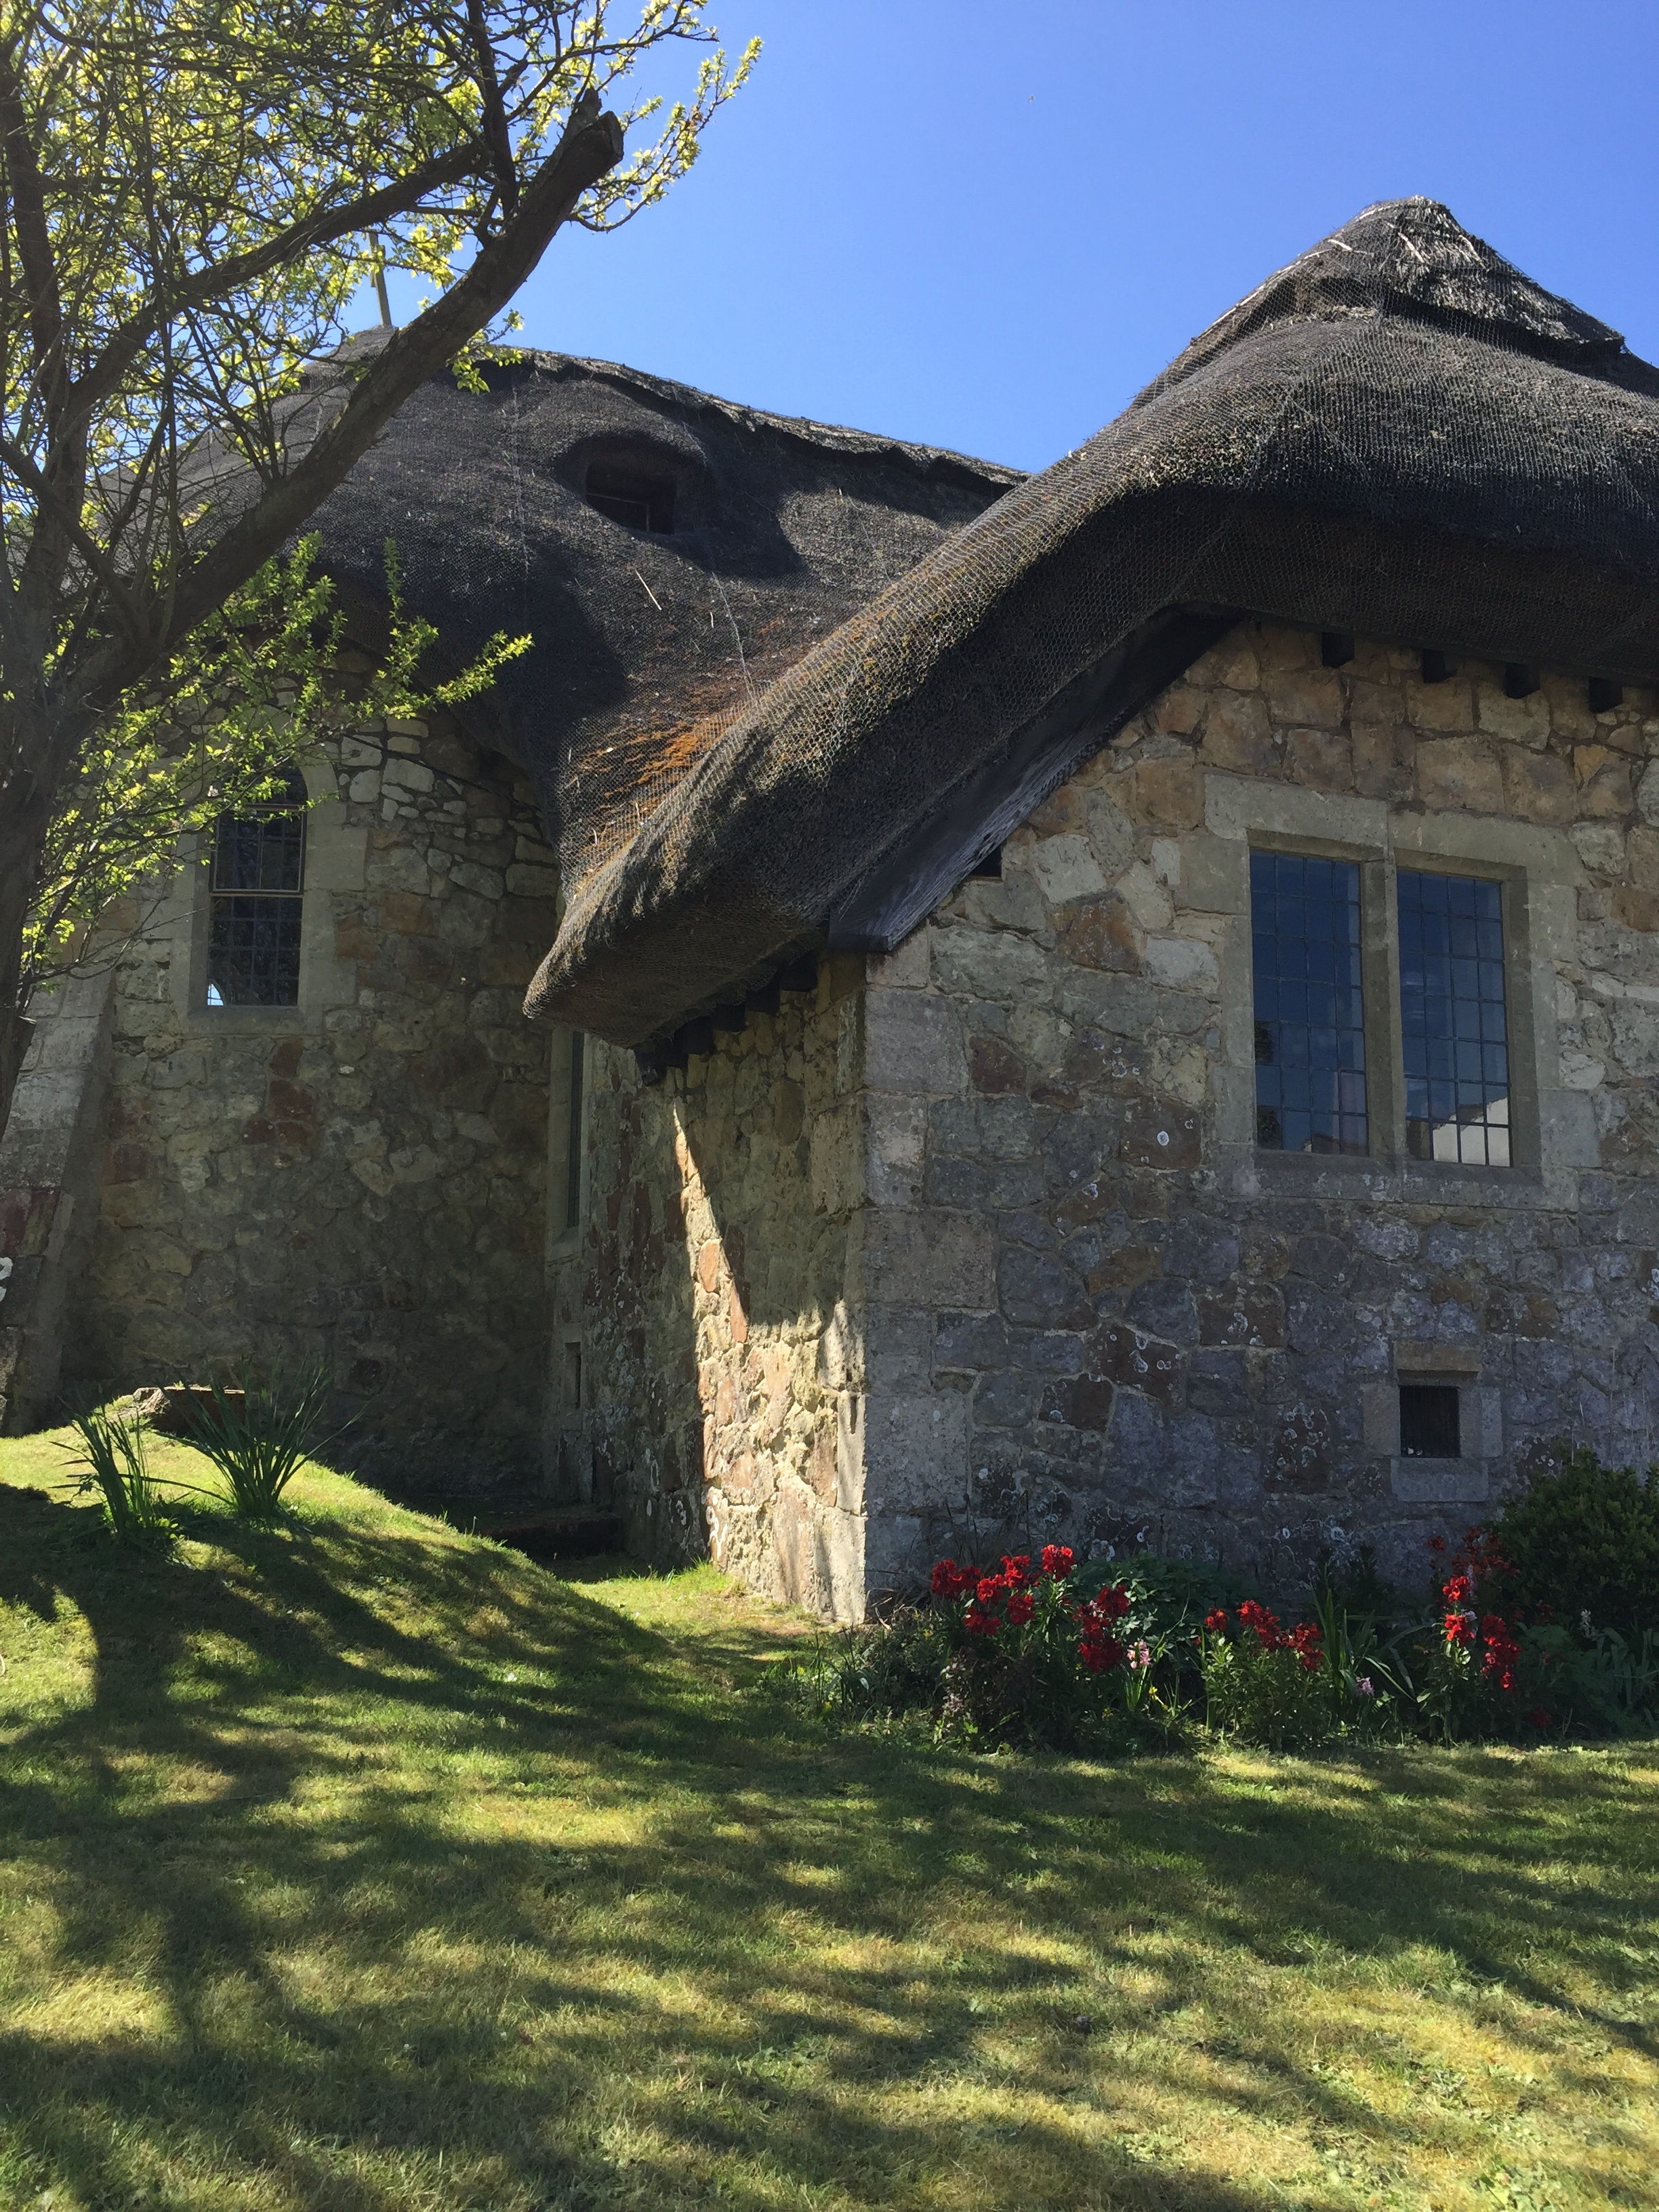
rock, house, building, home, wall, village, cottage, thatch, property, church, chapel, thatched roof, ruins, farmhouse, estate, rural area, thatched church